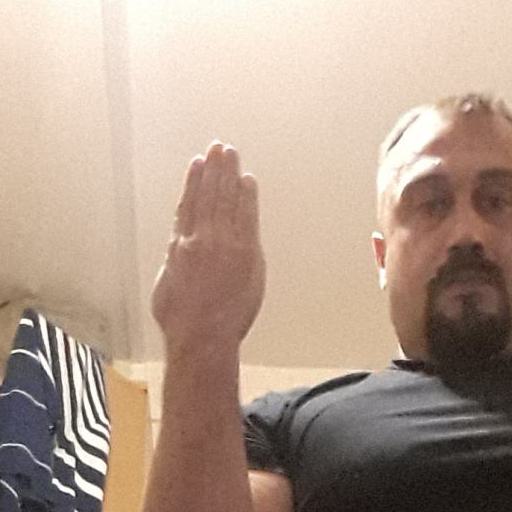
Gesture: stop_inverted